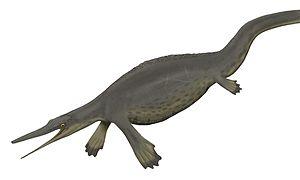
Hupehsuchus est un genre éteint de petits ichthyosaures mesurant environ 90 centimètres.
La liste suivante comprend tous les genres qui sont inclus dans l'ordre des Ichthyosauria ou dans le taxon mère Ichthyopterygia.